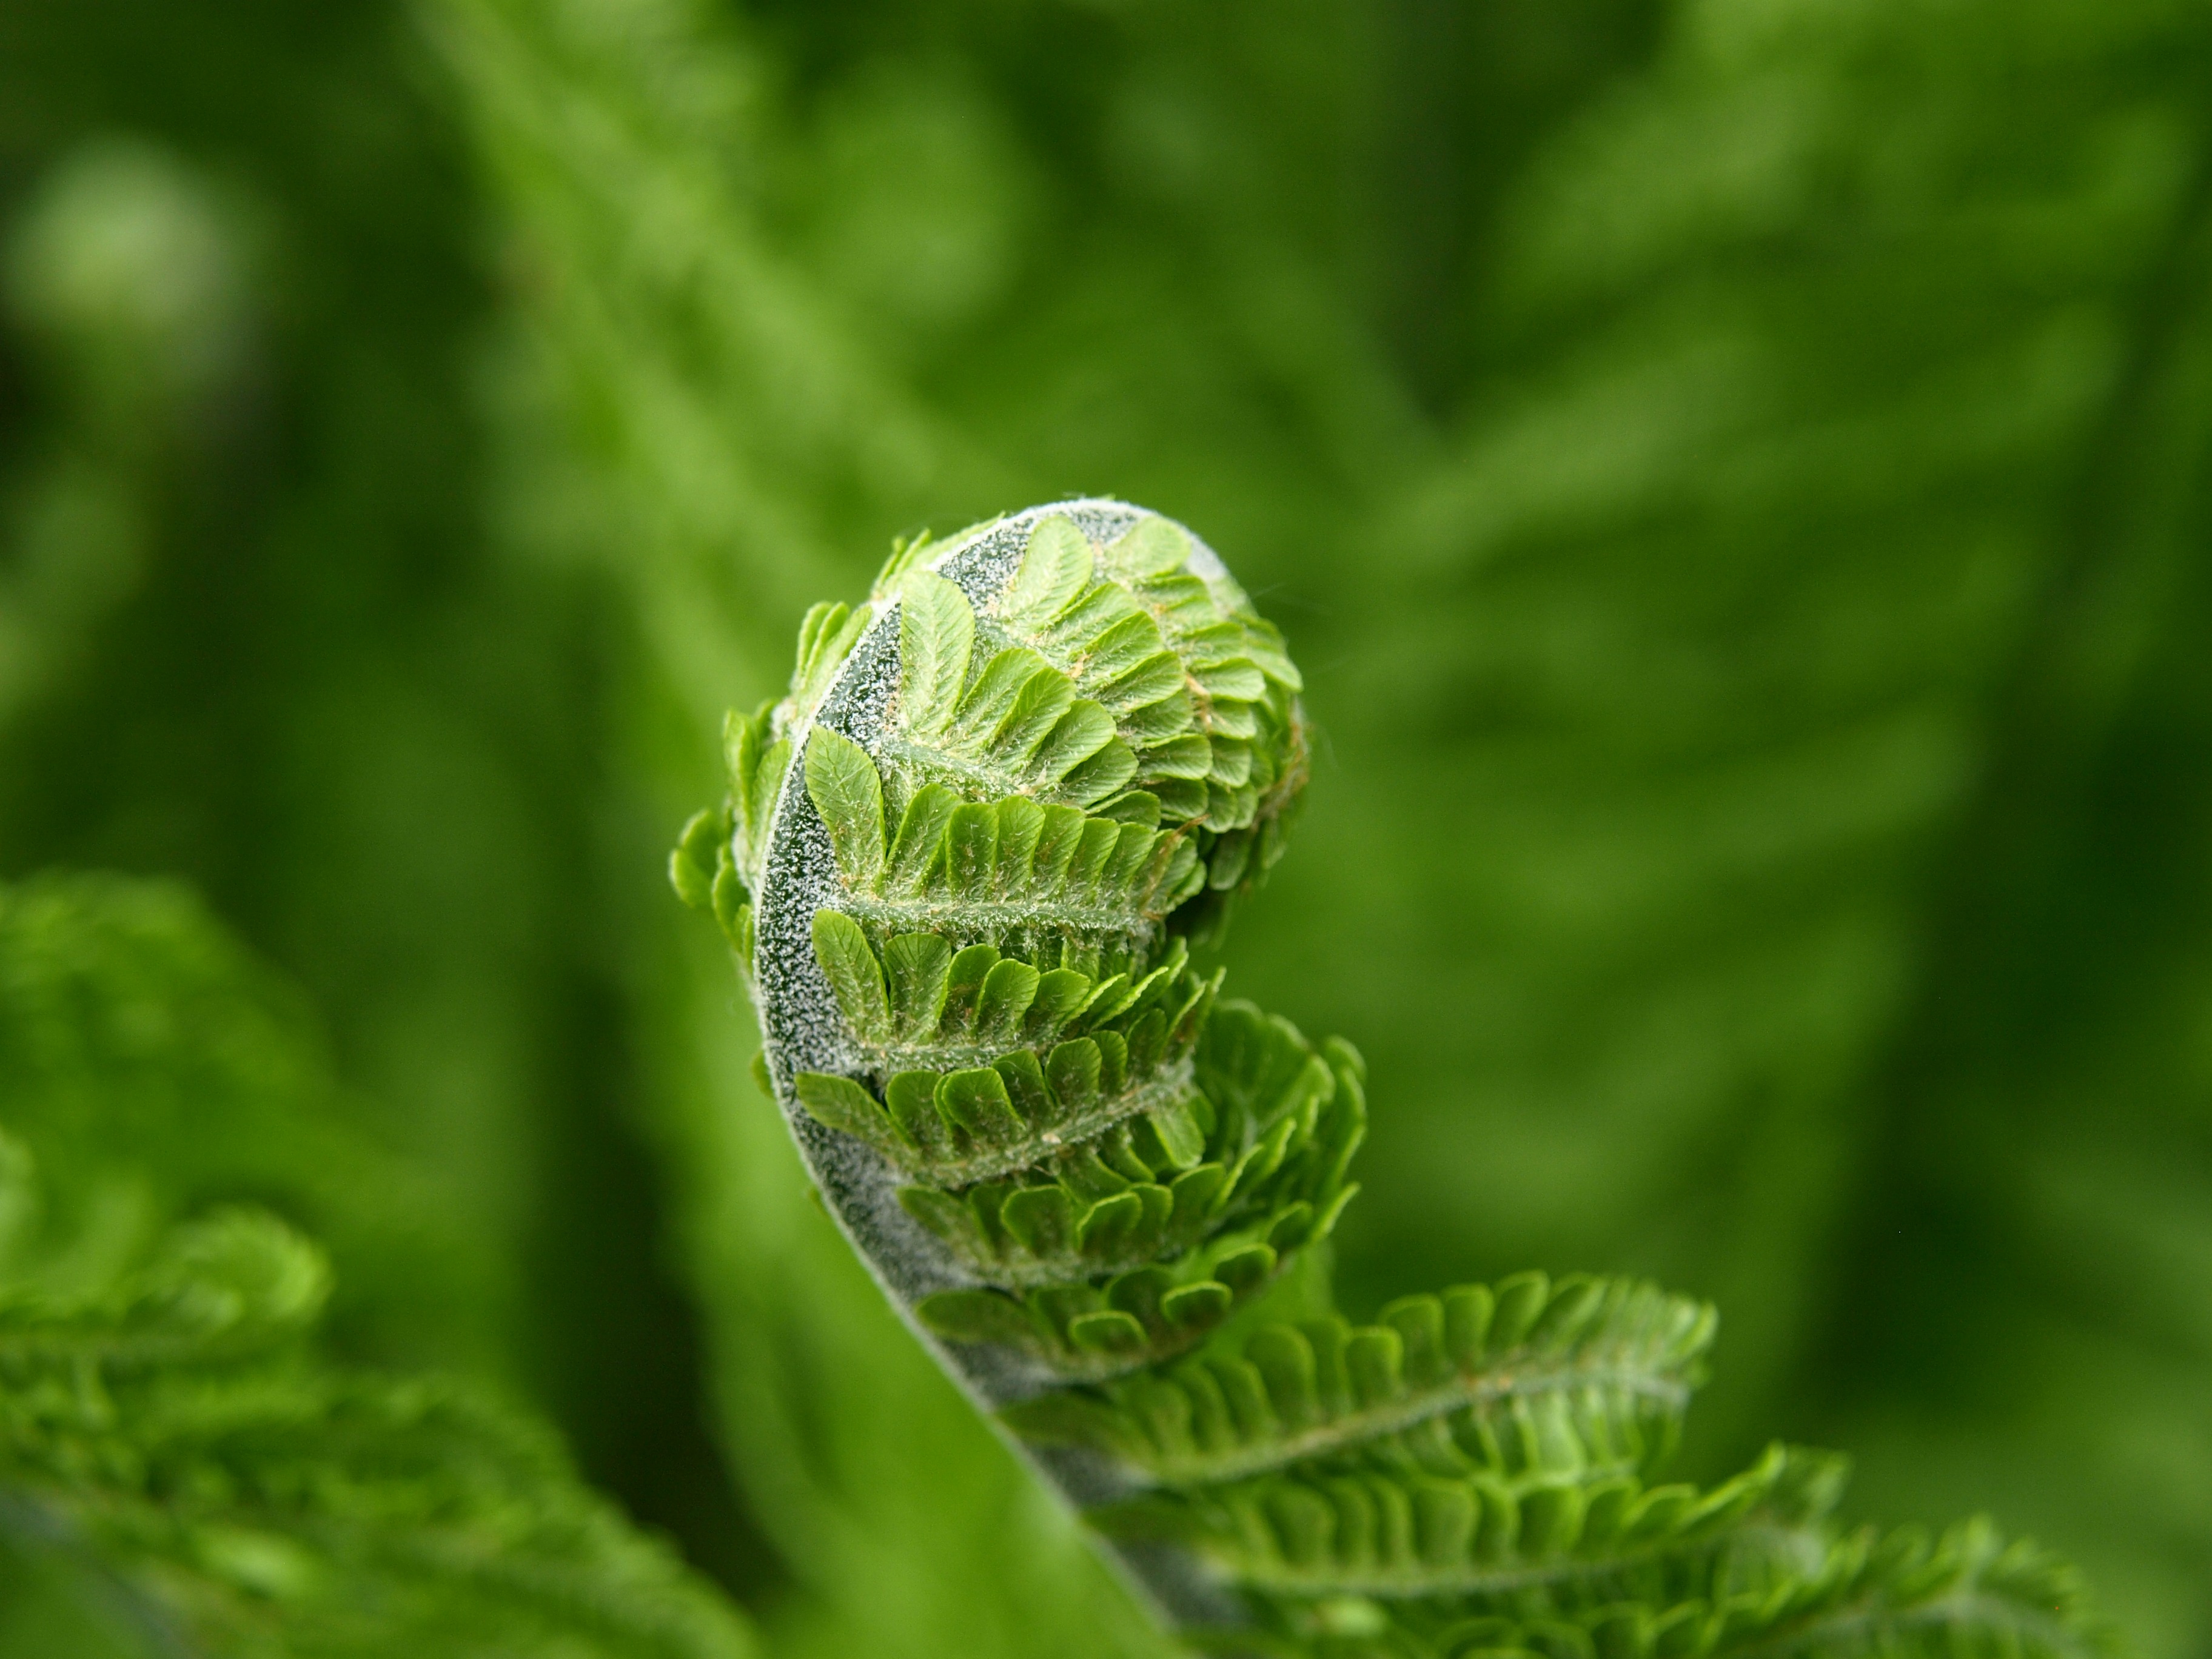
nature, grass, plant, photography, leaf, flower, spring, green, botany, flora, fauna, fern, close up, macro photography, plant stem, ferns and horsetails, vascular plant